Steel Pier

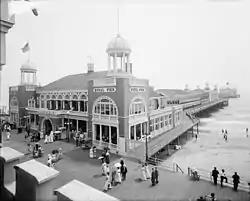
Steel Pier

The Steel Pier is a 1,000-foot-long amusement park built on a pier of the boardwalk in Atlantic City, New Jersey, across from the Hard Rock Hotel & Casino Atlantic City (formerly the Trump Taj Mahal). Built in 1897 and opened in 1898, it was one of the most popular venues in the United States for the first seven decades of the twentieth century, featuring concerts, exhibits, and an amusement park. It billed itself as the Showplace of the Nation and at its peak measured .